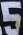
Number: 5